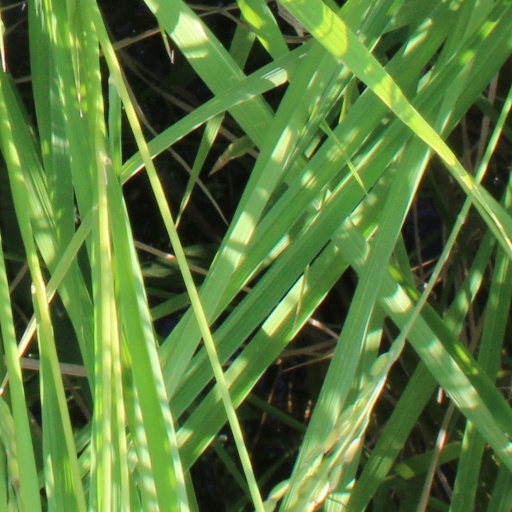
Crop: rice